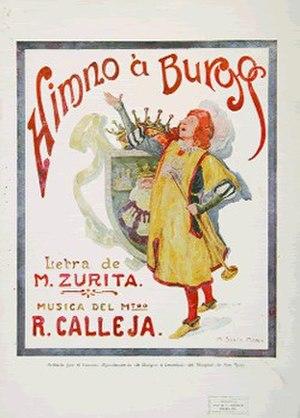
Rafael Calleja Gómez est un compositeur espagnol de zarzuelas.